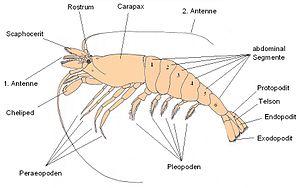
La Crevette grise européenne est une espèce de crevette de la famille des Crangonidae. Ce petit prédateur du benthos est pêché principalement dans le sud de la mer du Nord où elle est très abondante.